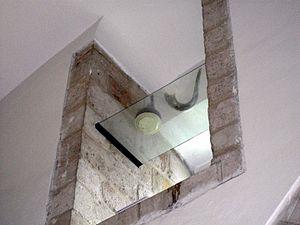
Le messie est une figure centrale de la foi juive, dont les prophéties dans la Bible hébraïque ont annoncé qu’un homme issu de la lignée du roi David amènerait à la fin des temps une ère de paix et de bonheur éternelle dont bénéficieraient la nation israélite et le monde qui s'élèverait avec ses croyants.